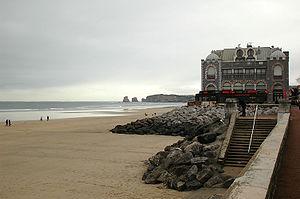
Hendaye /ɑ̃.daj/ est une commune du Pays basque français, dans le département des Pyrénées-Atlantiques en région Nouvelle-Aquitaine. Elle est à la pointe sud-ouest de la France et la dernière ville côtière avant l'Espagne.